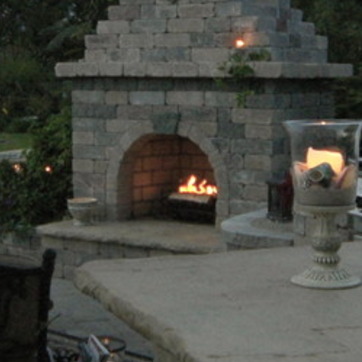
Material: other